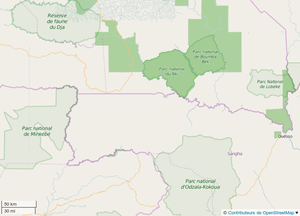
Situation du parc national de Nki au Cameroun (OSM).
Le parc national de Nki est l'un des parcs nationaux du Cameroun.